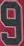
Number: 9